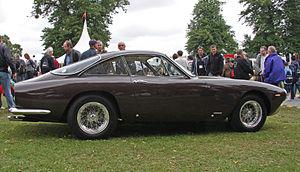
Ferrari 250 GT Lusso
La Ferrari 250 GT Lusso, parfois dénommée GTL ou GT/L — à ne pas confondre avec la Berlinetta Lusso, version spéciale de la 250 GT Berlinetta SWB — est une automobile de tourisme produite par le constructeur italien Ferrari. Déclinaison plus spacieuse et surtout plus luxueuse de la berlinette 250 GT, la 250 GT Lusso, qui n'est pas destinée à la compétition en Grand Tourisme, est considérée comme l'un des plus élégants modèles de Ferrari.